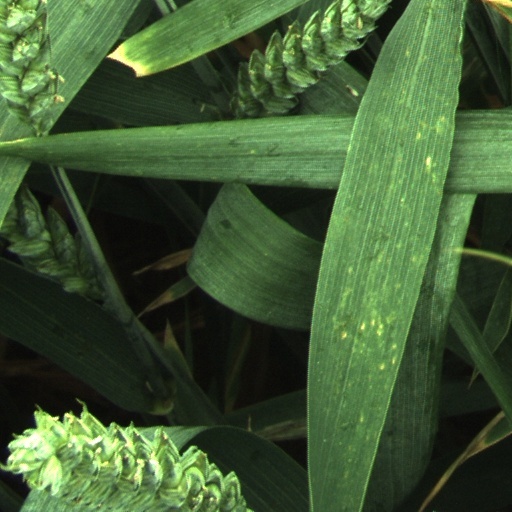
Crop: wheat